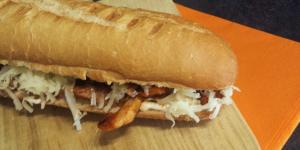
sandwich de carne con queso